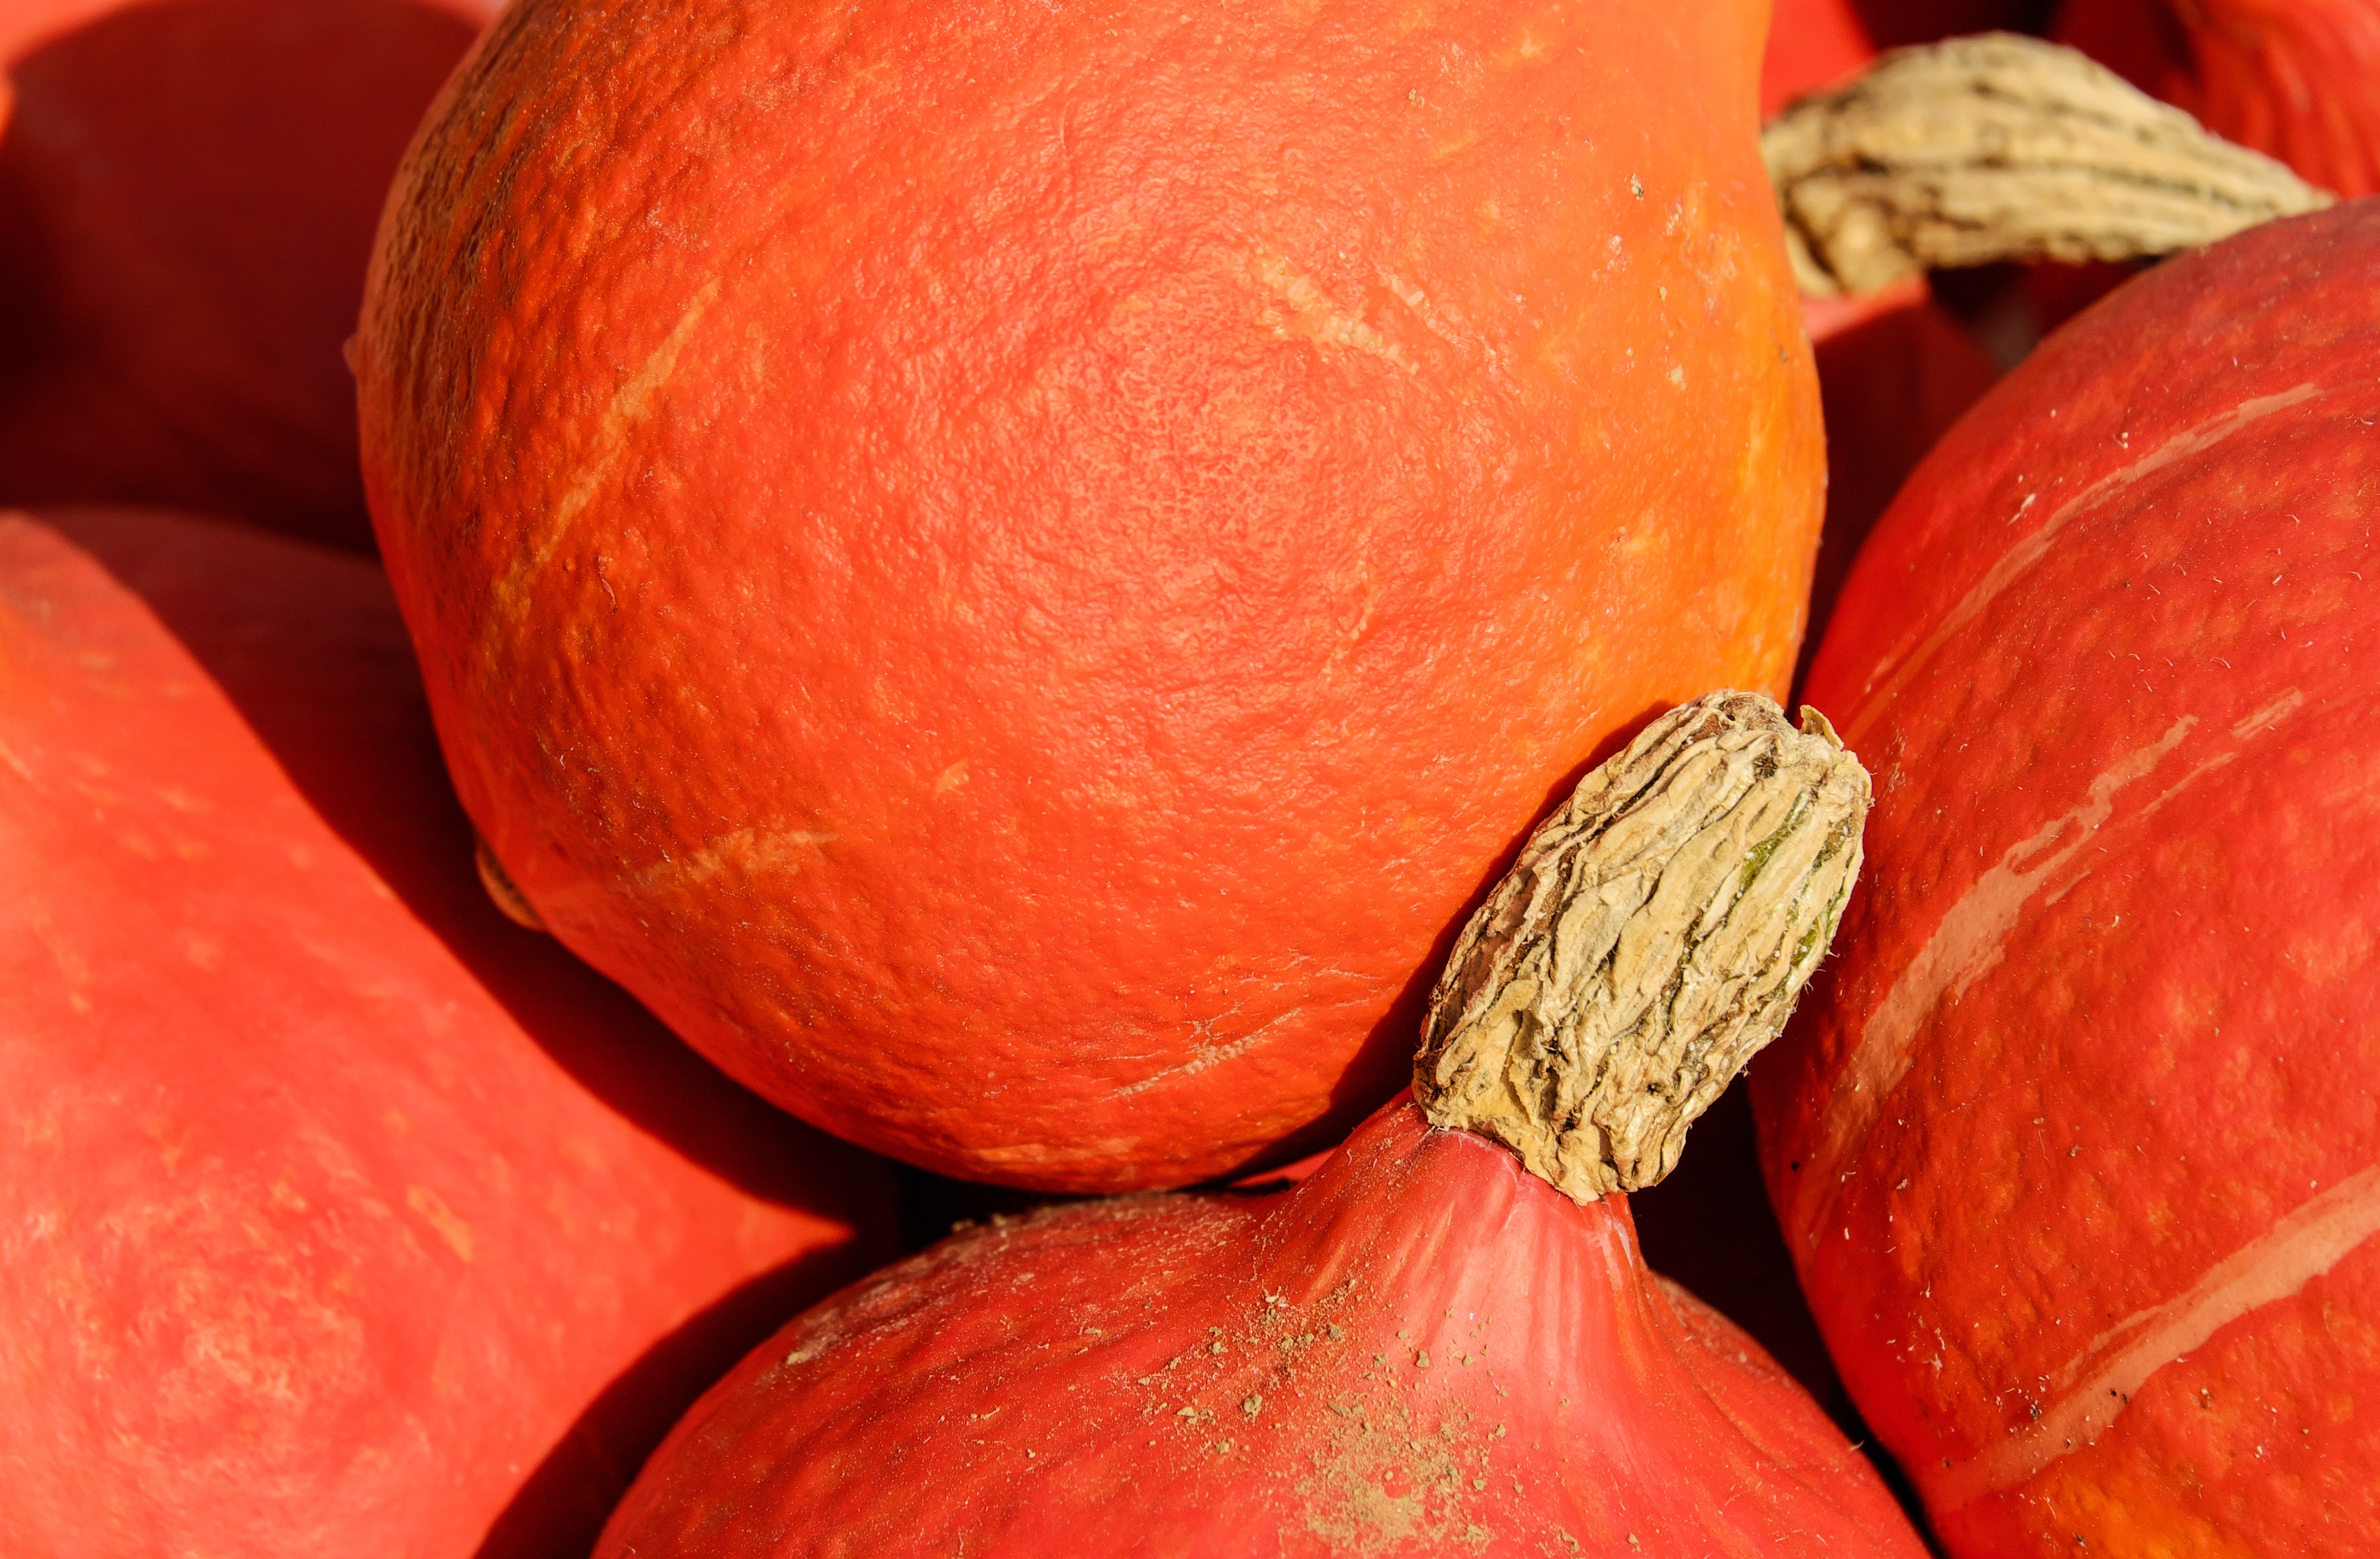
nature, plant, fruit, flower, petal, orange, food, red, harvest, produce, vegetable, pumpkin, close up, calabaza, flowering plant, hokkaidok rbis, winter squash, land plant